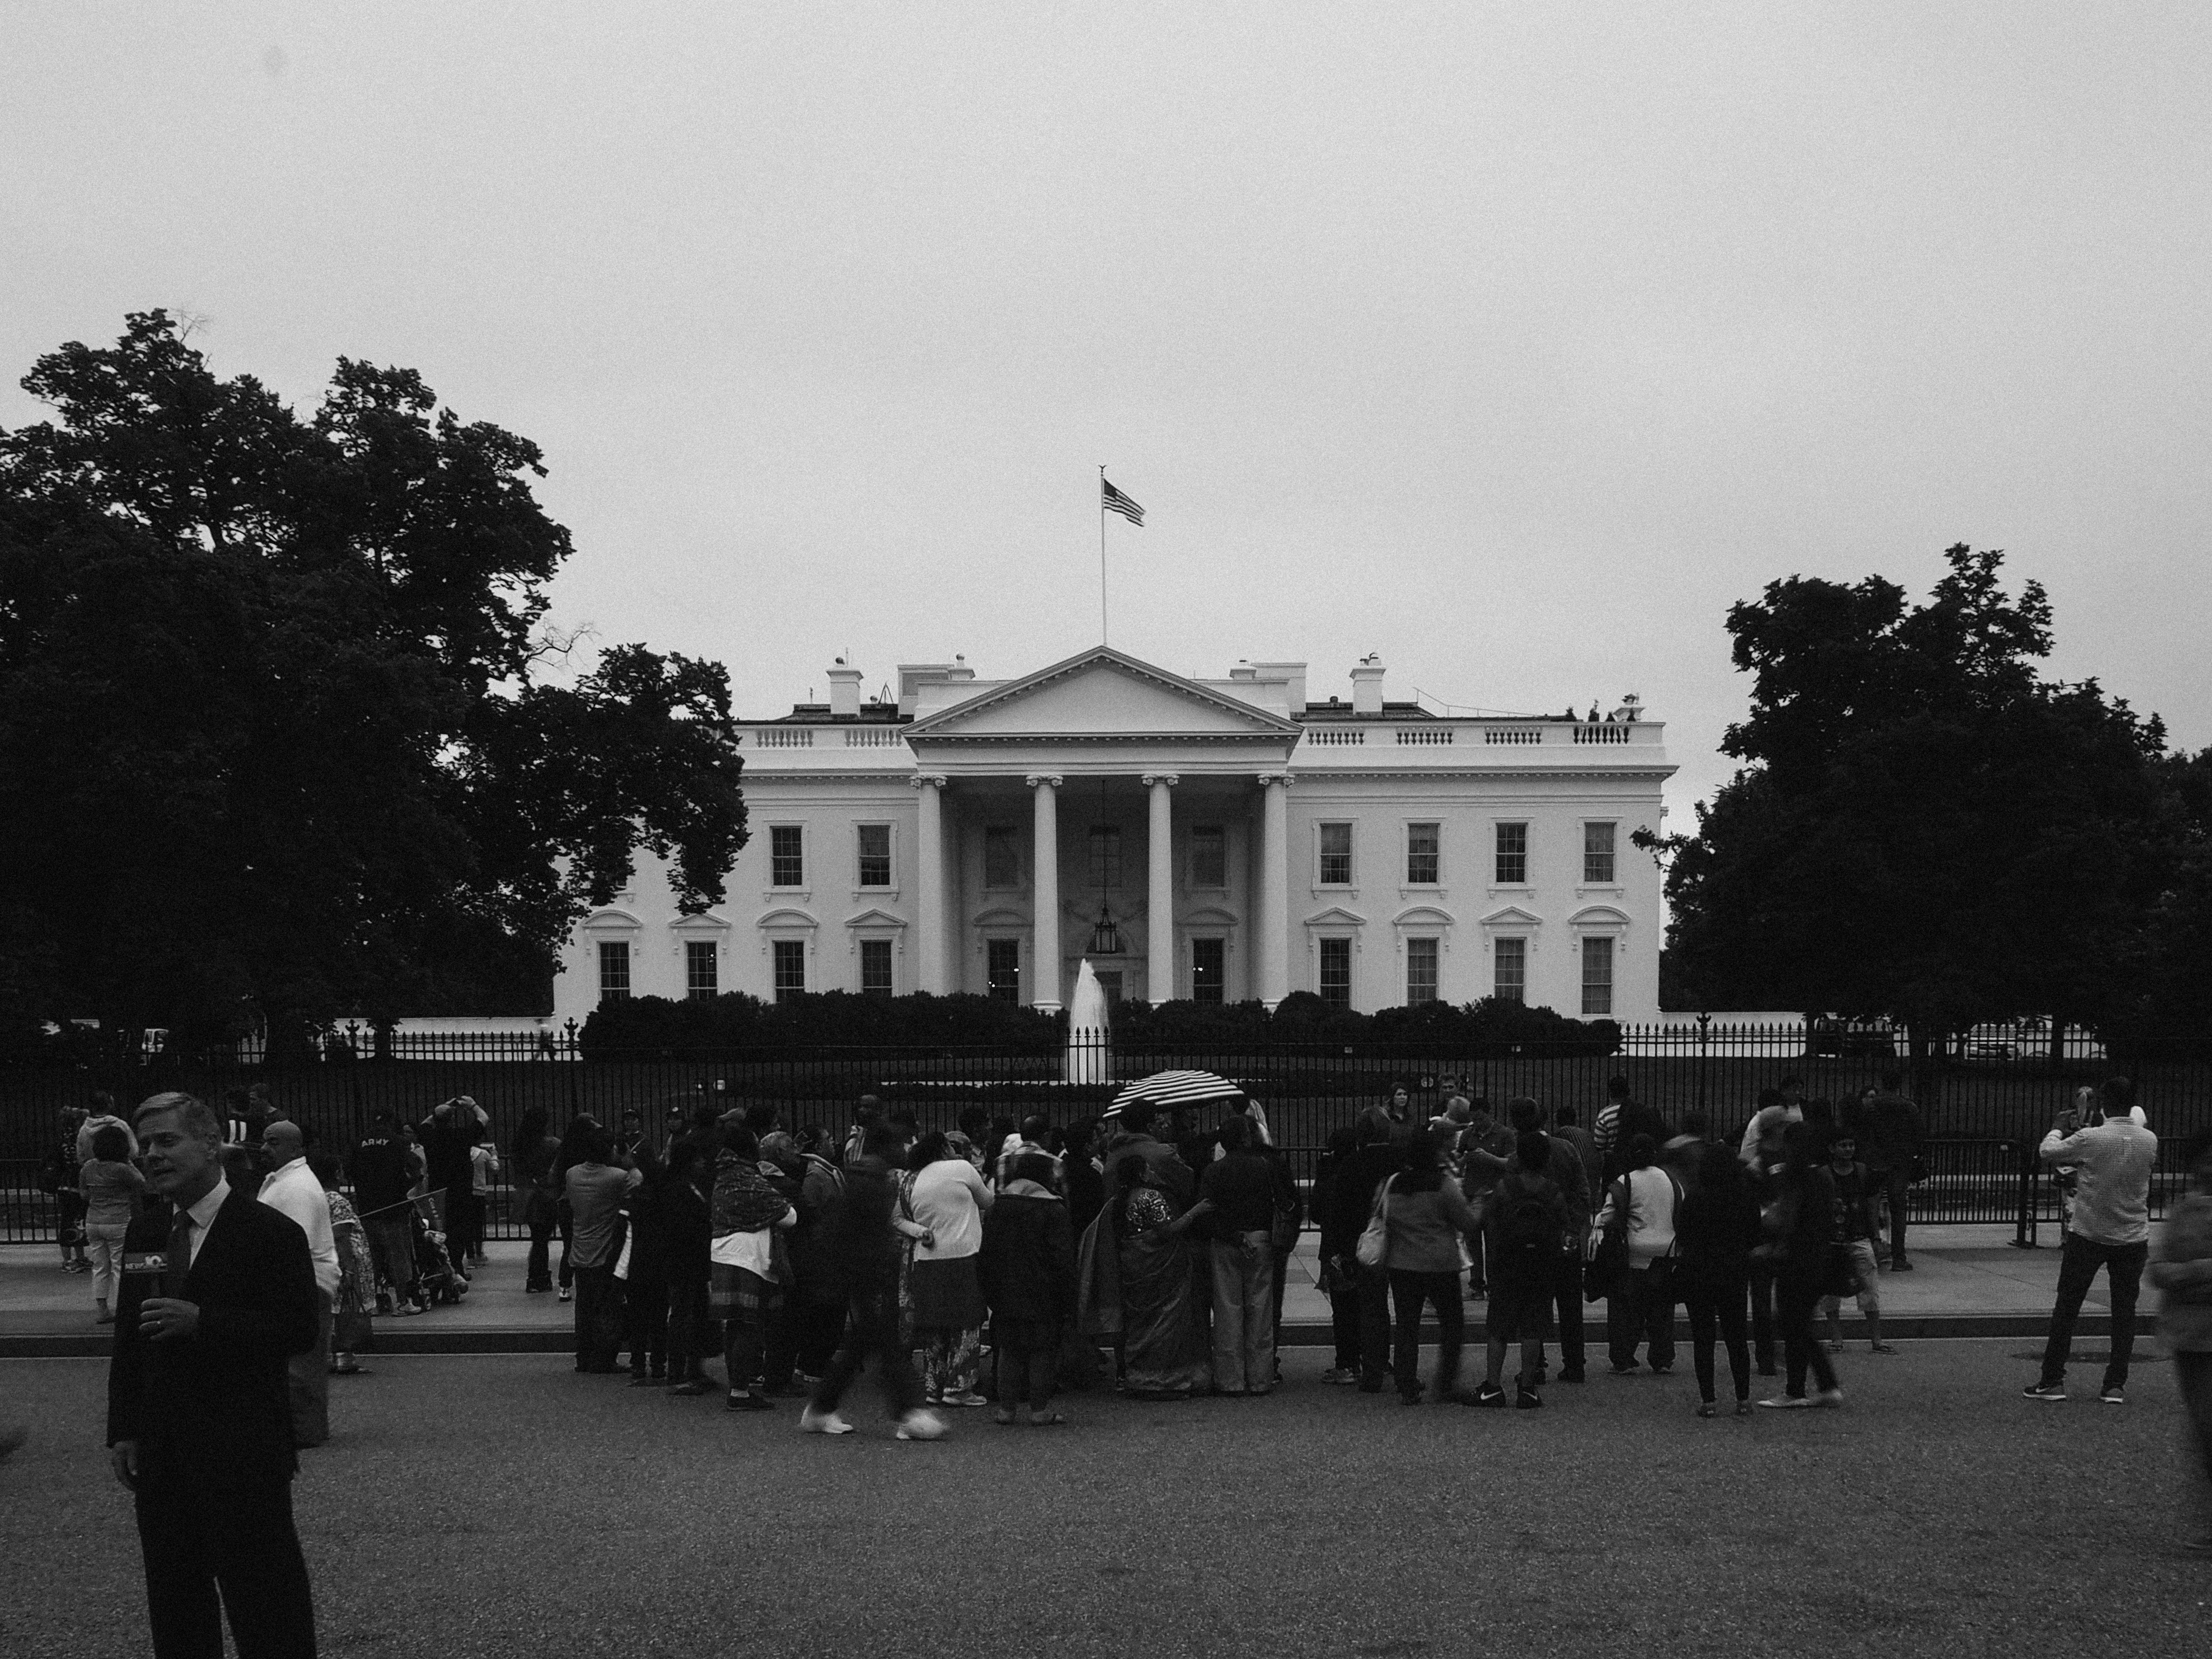
black and white, road, street, town, city, monochrome, infrastructure, history, town square, monochrome photography